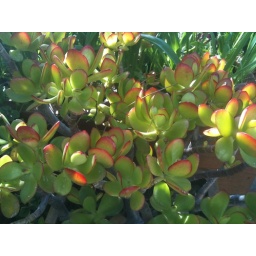
jade plant in a pot